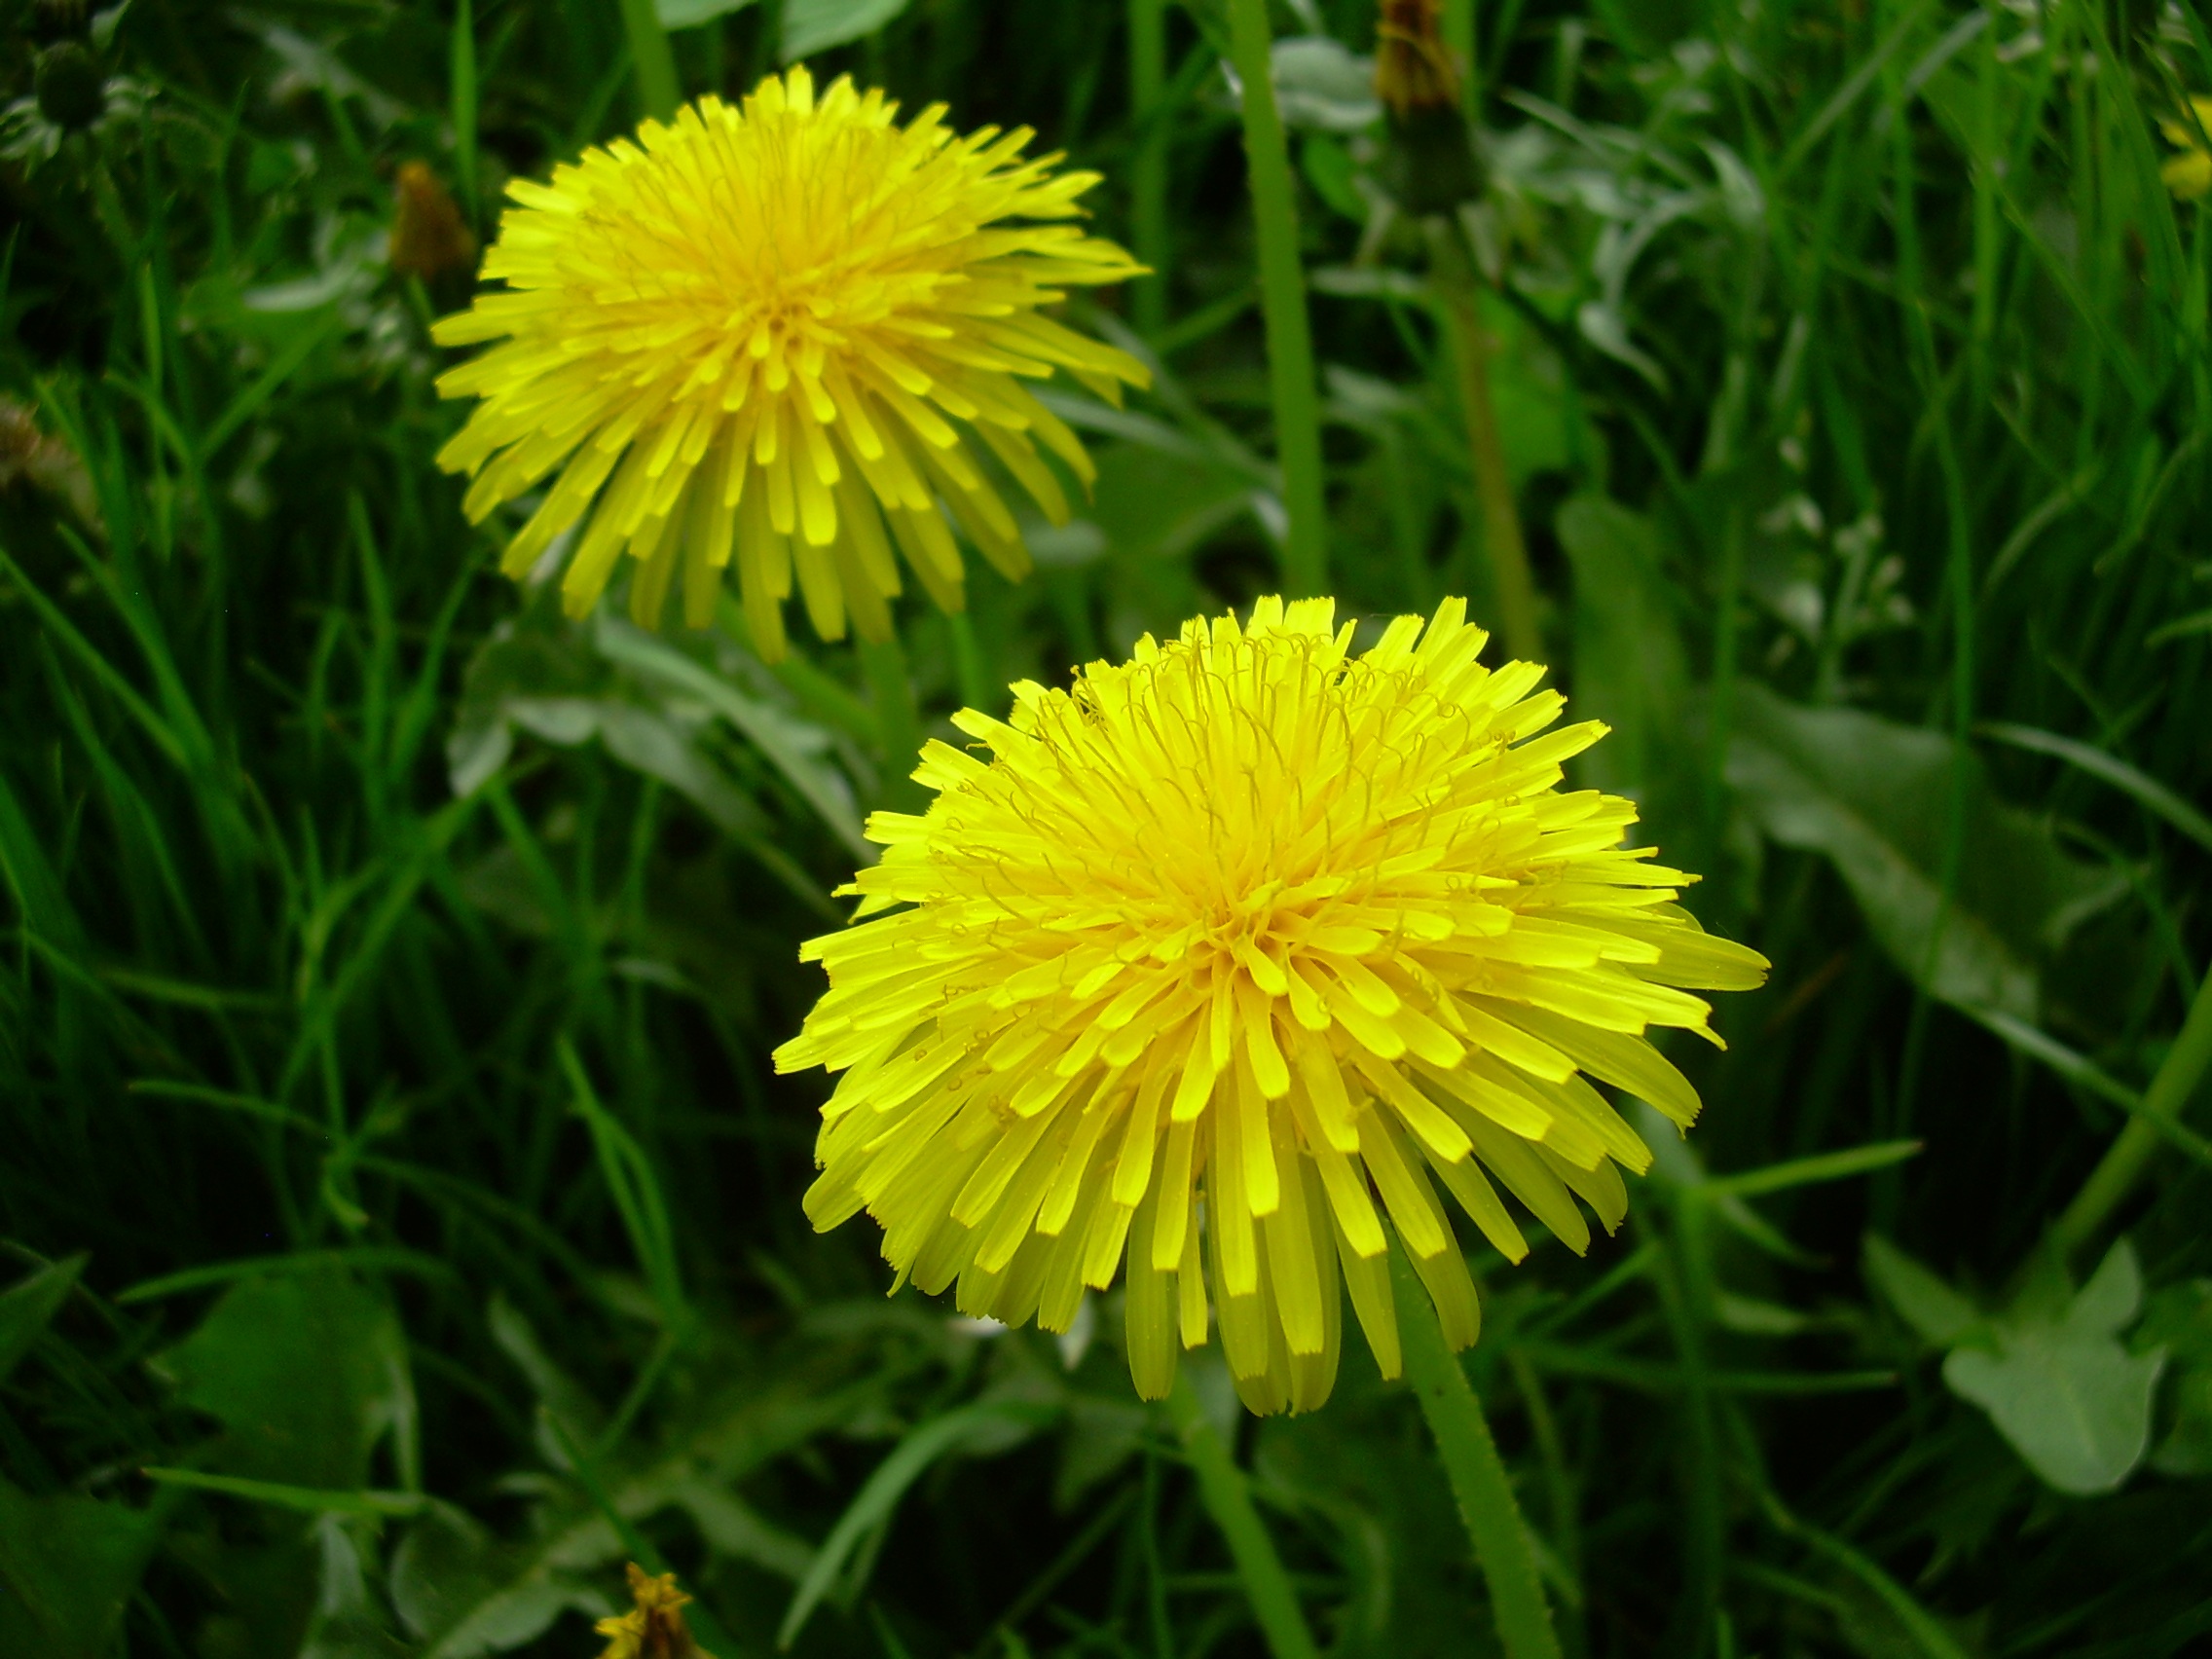
nature, plant, field, meadow, dandelion, prairie, flower, petal, daisy, spring, green, macro, botany, blooming, yellow, garden, flora, wildflower, macro photography, flowering plant, daisy family, nuns, sonchus oleraceus, dandelion field, oxeye daisy, annual plant, plant stem, land plant, chamaemelum nobile